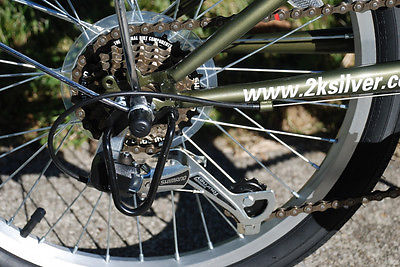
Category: bicycle